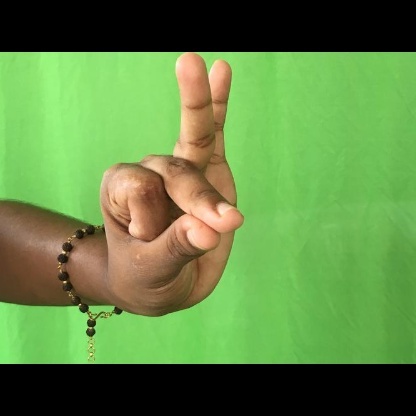
Mudra: Bramaram